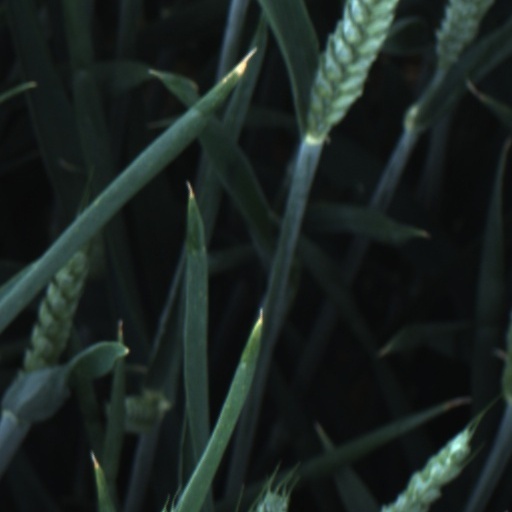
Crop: wheat